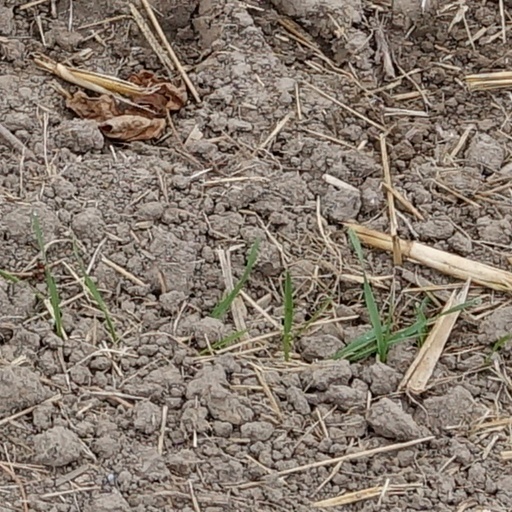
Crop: wheat